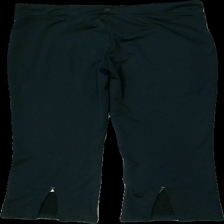
View: back
Type: Tights
Category: Ladies
Brand: Soc (Stadium)
Colors: Black
Material: 100% polyester
Cut: Cropped
Size: 40
Season: All
Trend: Sports
Damage location: top center
Damage 2 location: middle center
Price range: <50
Recommended usage: Reuse
Description: svarta tränings tights som går till knäna